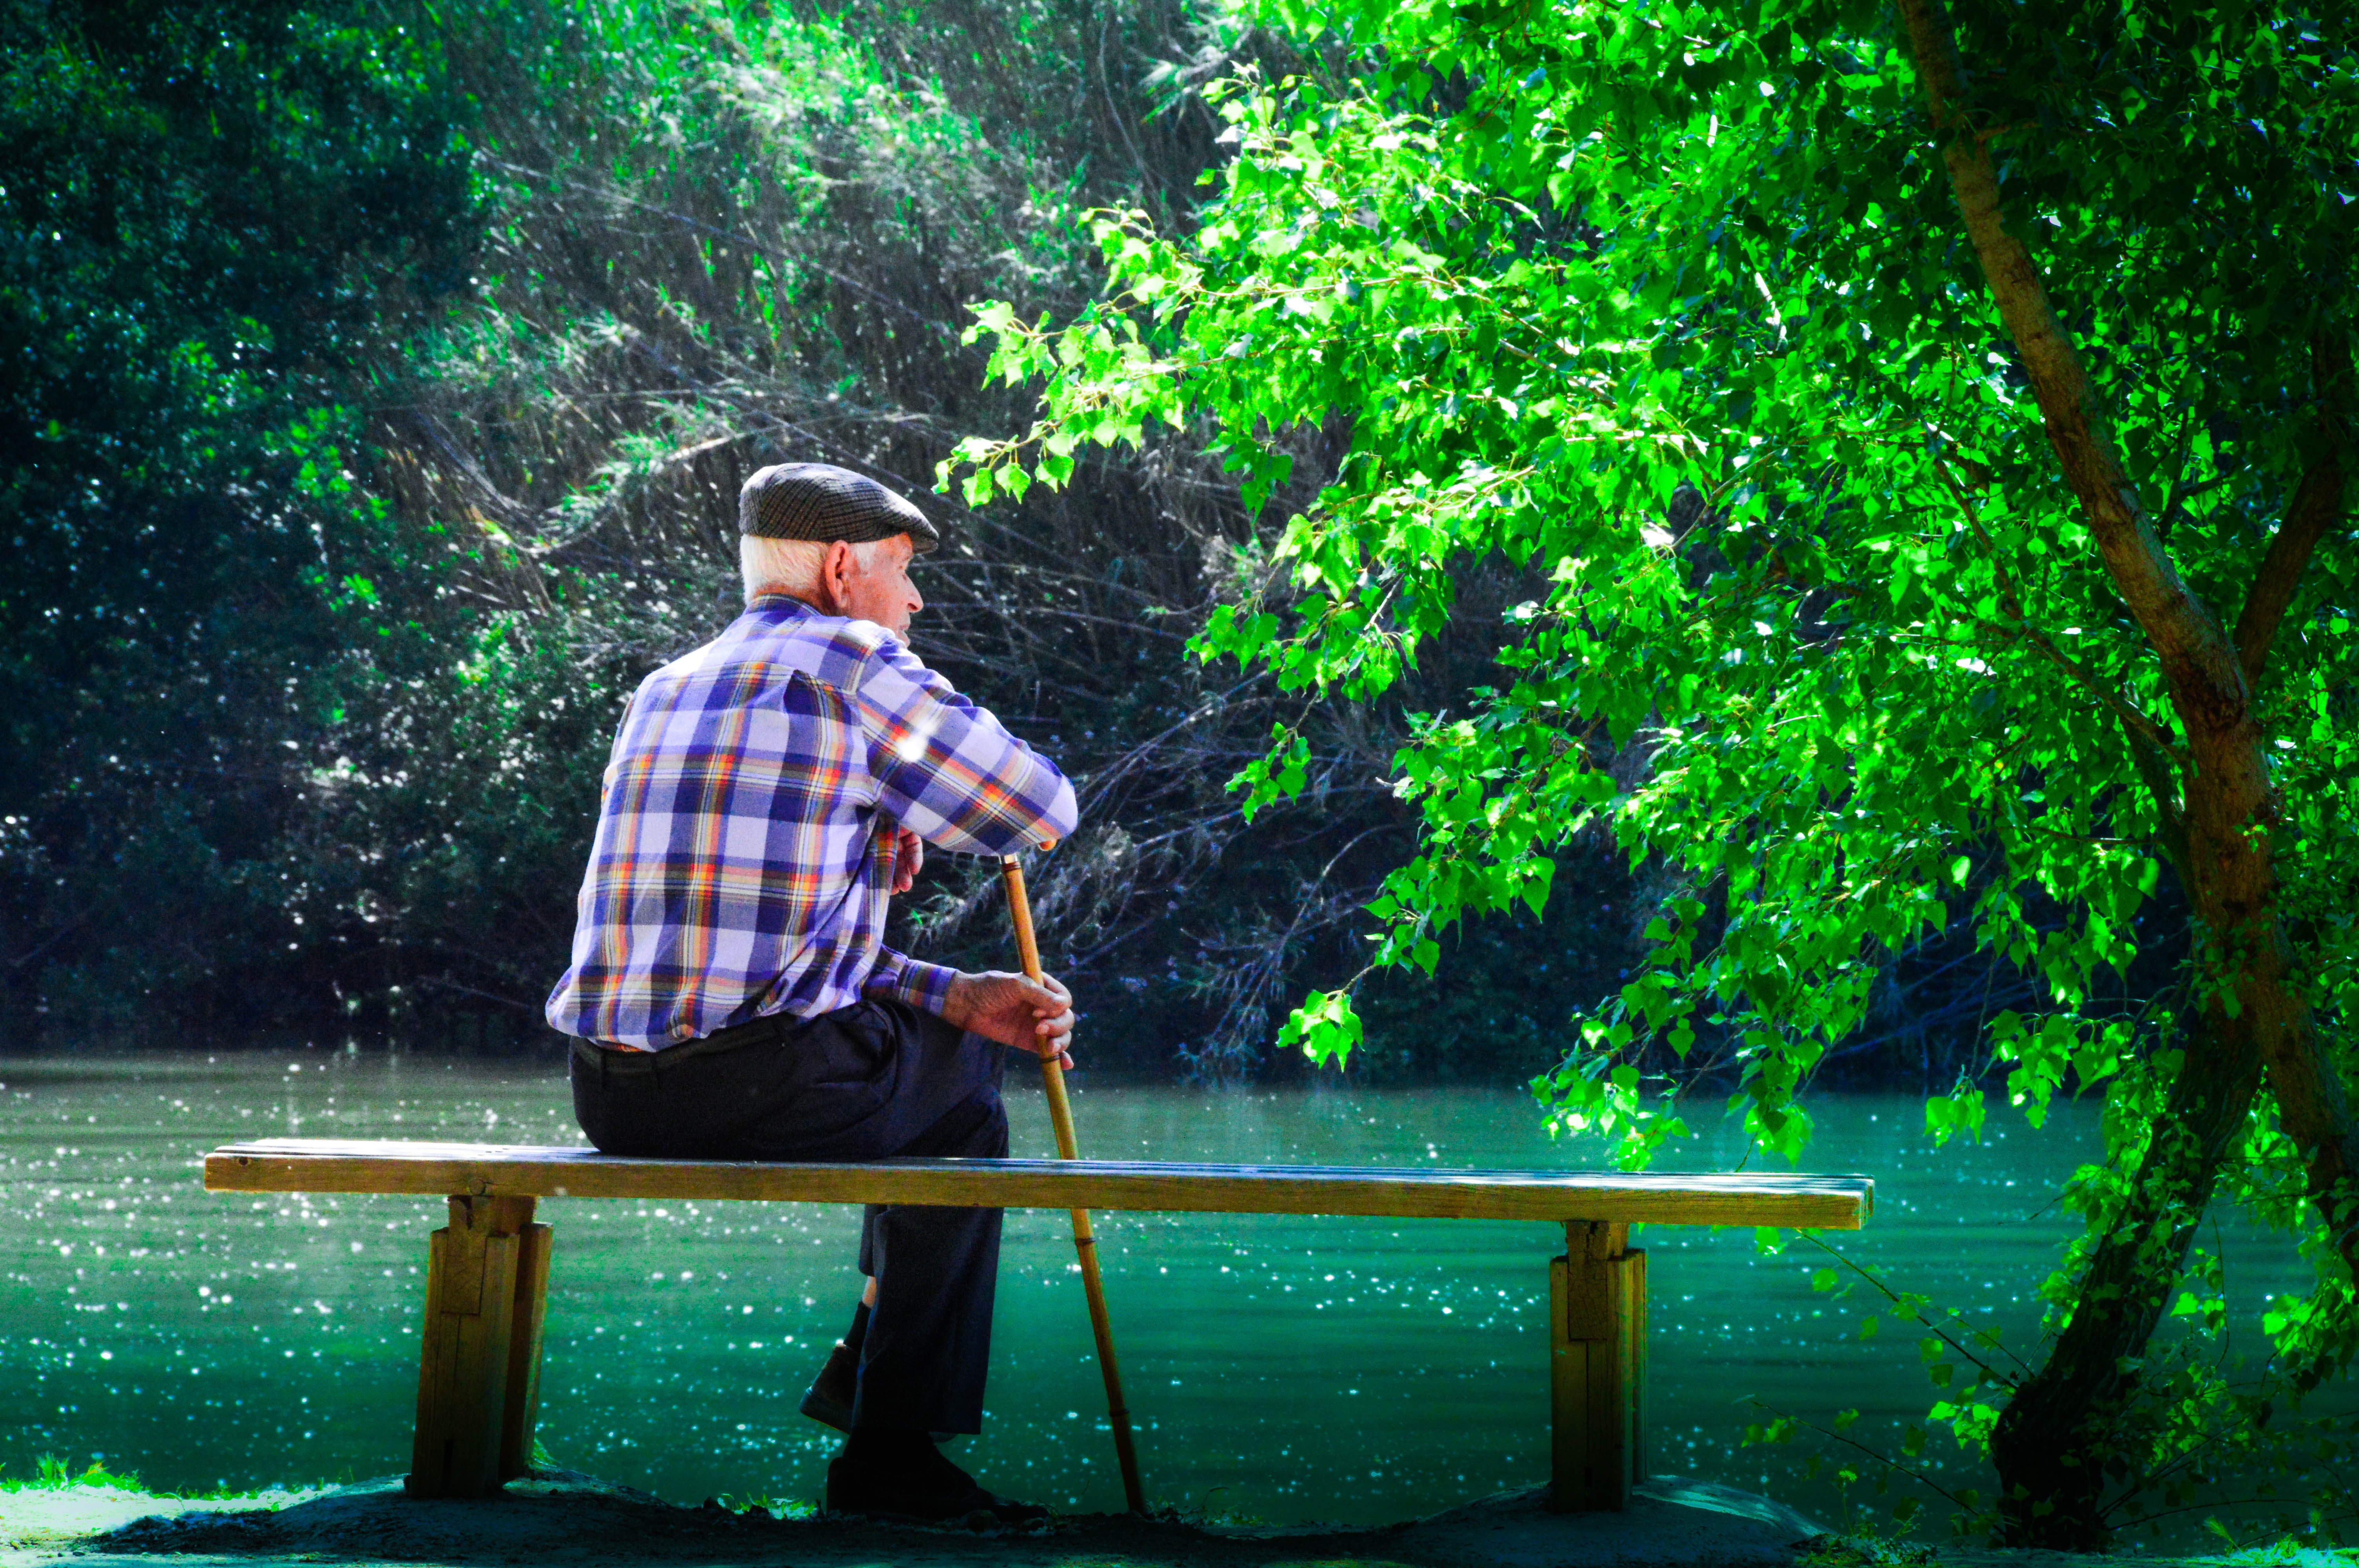
tree, water, nature, forest, green, jungle, park, leisure, elder, rainforest, habitat, meditating his life, watch the water, natural environment